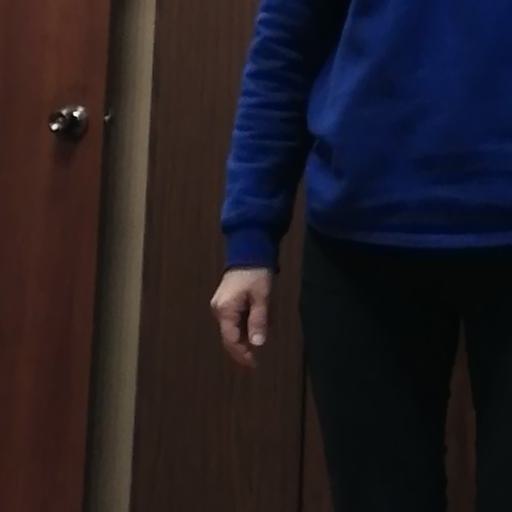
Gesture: no_gesture